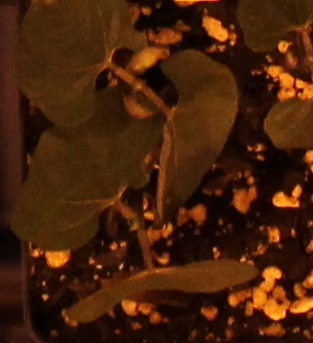
Label: Blackbean